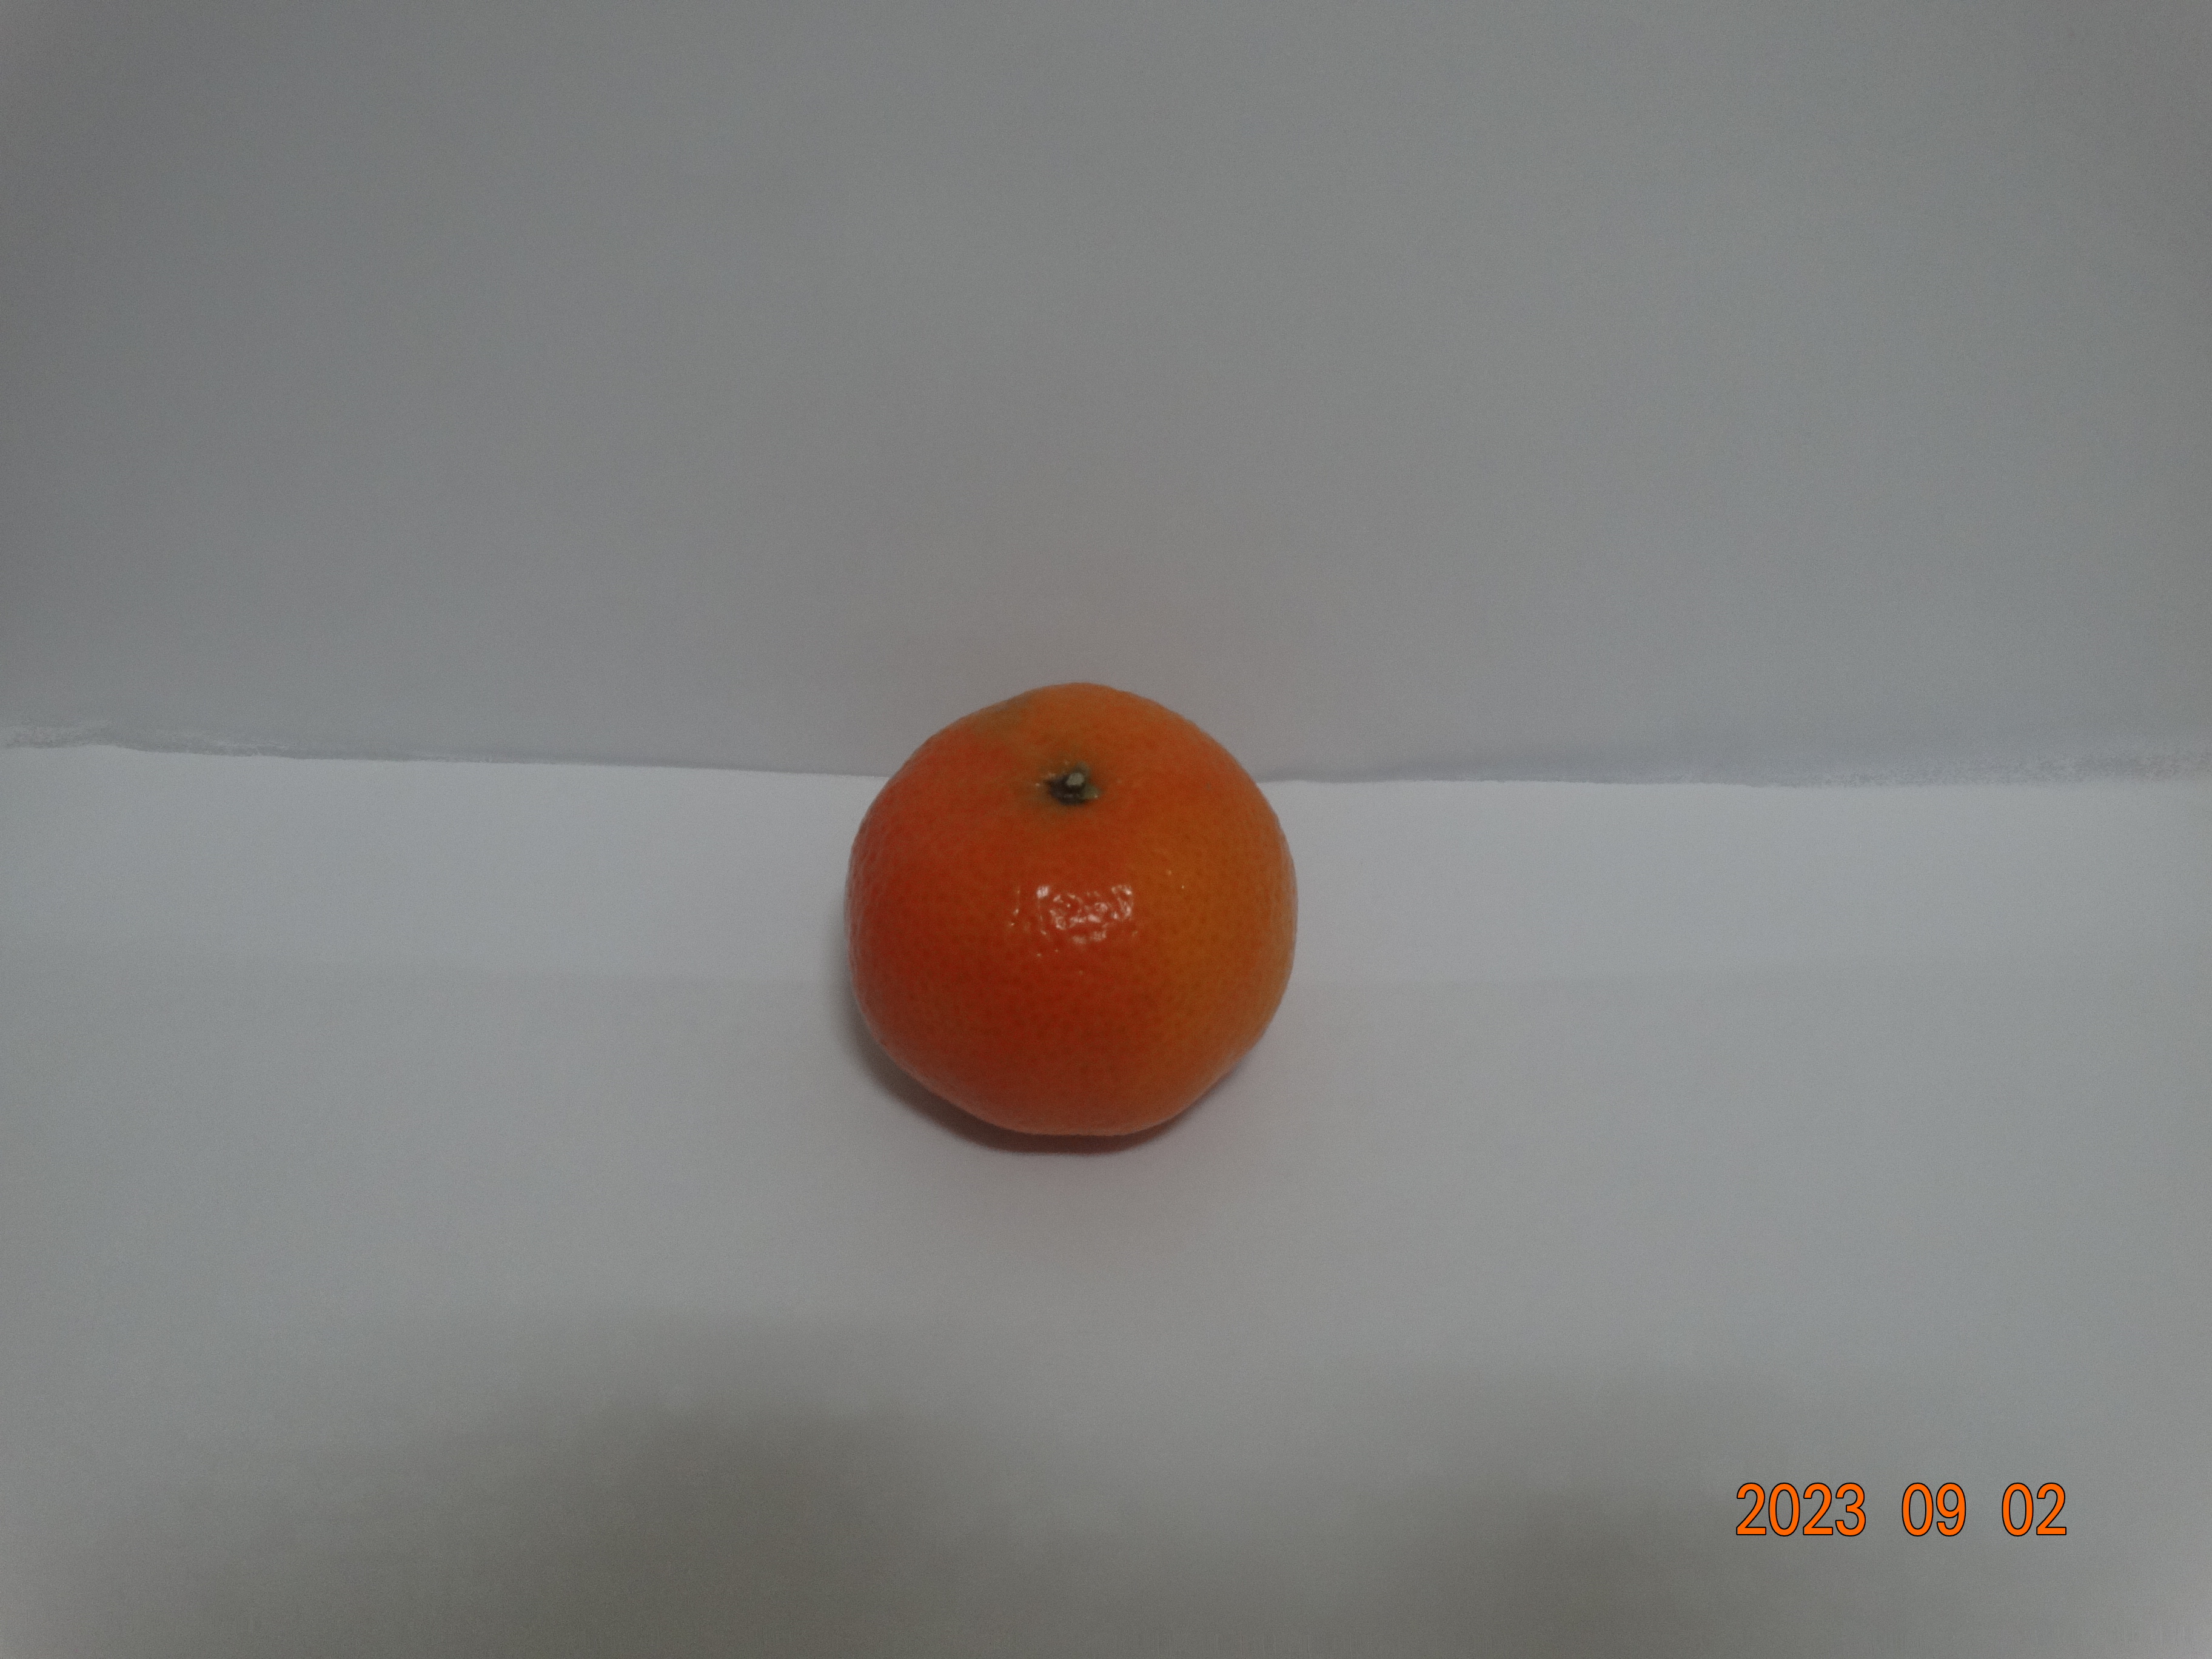
Citrus fruit variety: tangerine